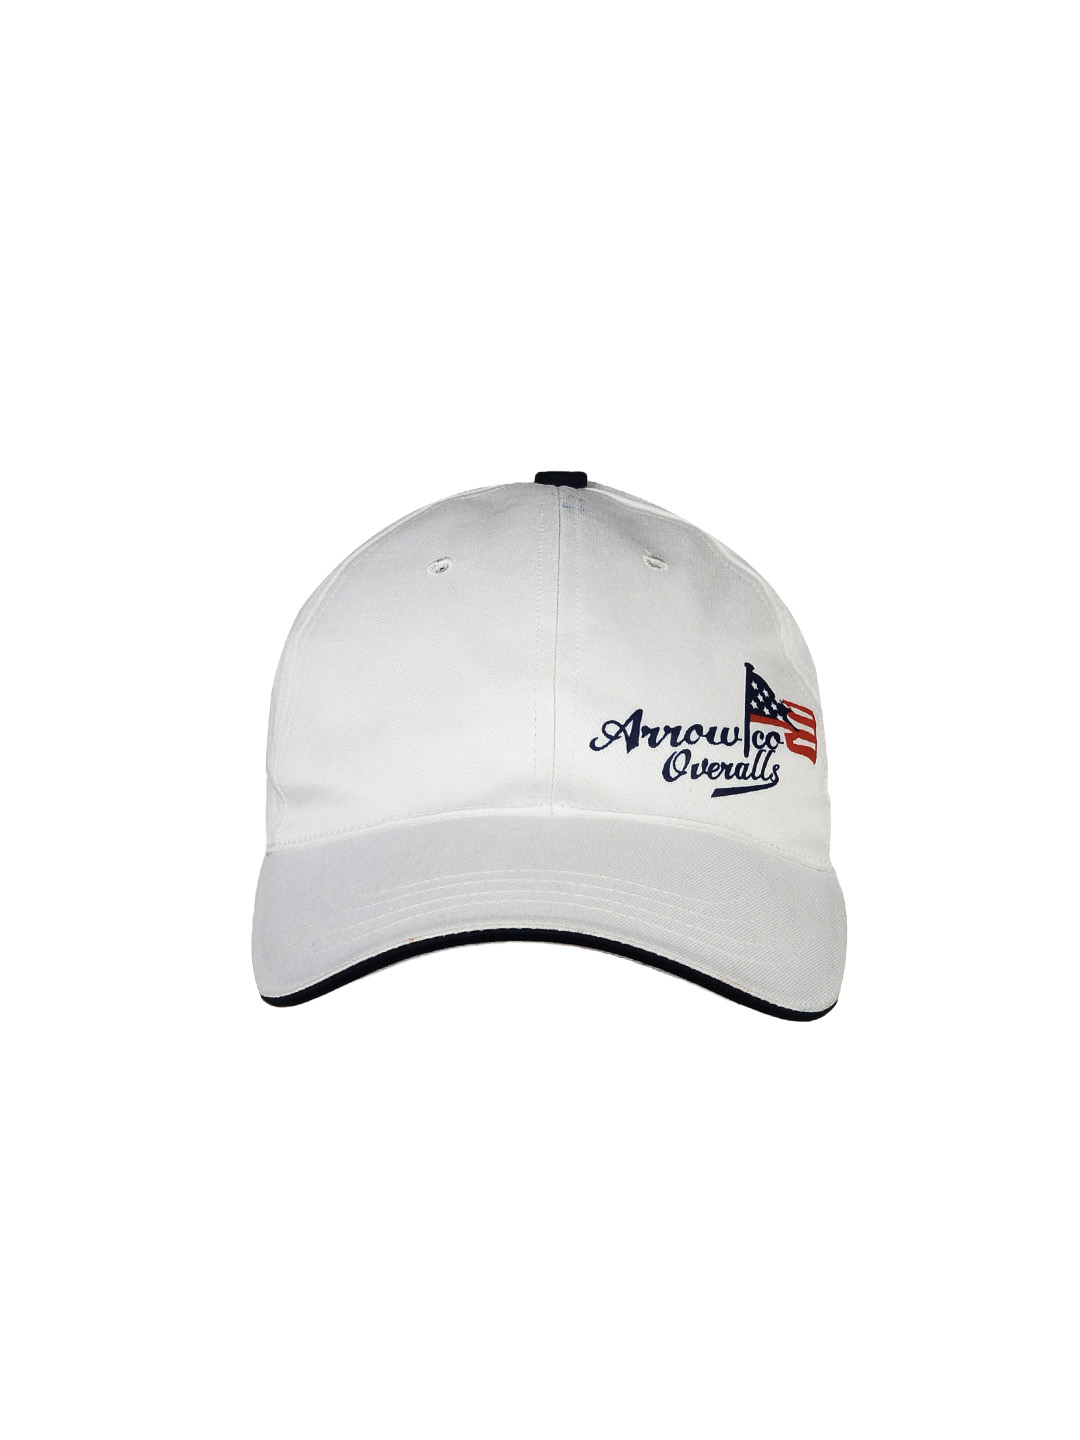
Arrow Men White Cap
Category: Accessories / Headwear / Caps
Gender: Men
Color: White
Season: Fall 2012
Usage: Casual